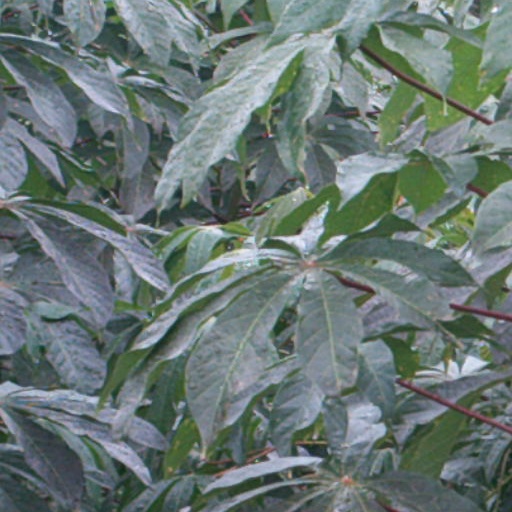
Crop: cassava